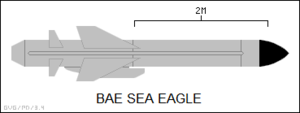
Le Sea Eagle, est un missile anti-navire à vol rasant et de masse moyenne conçu et fabriqué par la firme britannique BAe Dynamics. Son but et de détruire ou de neutraliser des navires d'une taille allant jusqu'à celle d'un porte-avions, et ce malgré un environnement de contre-mesures électroniques sévères.